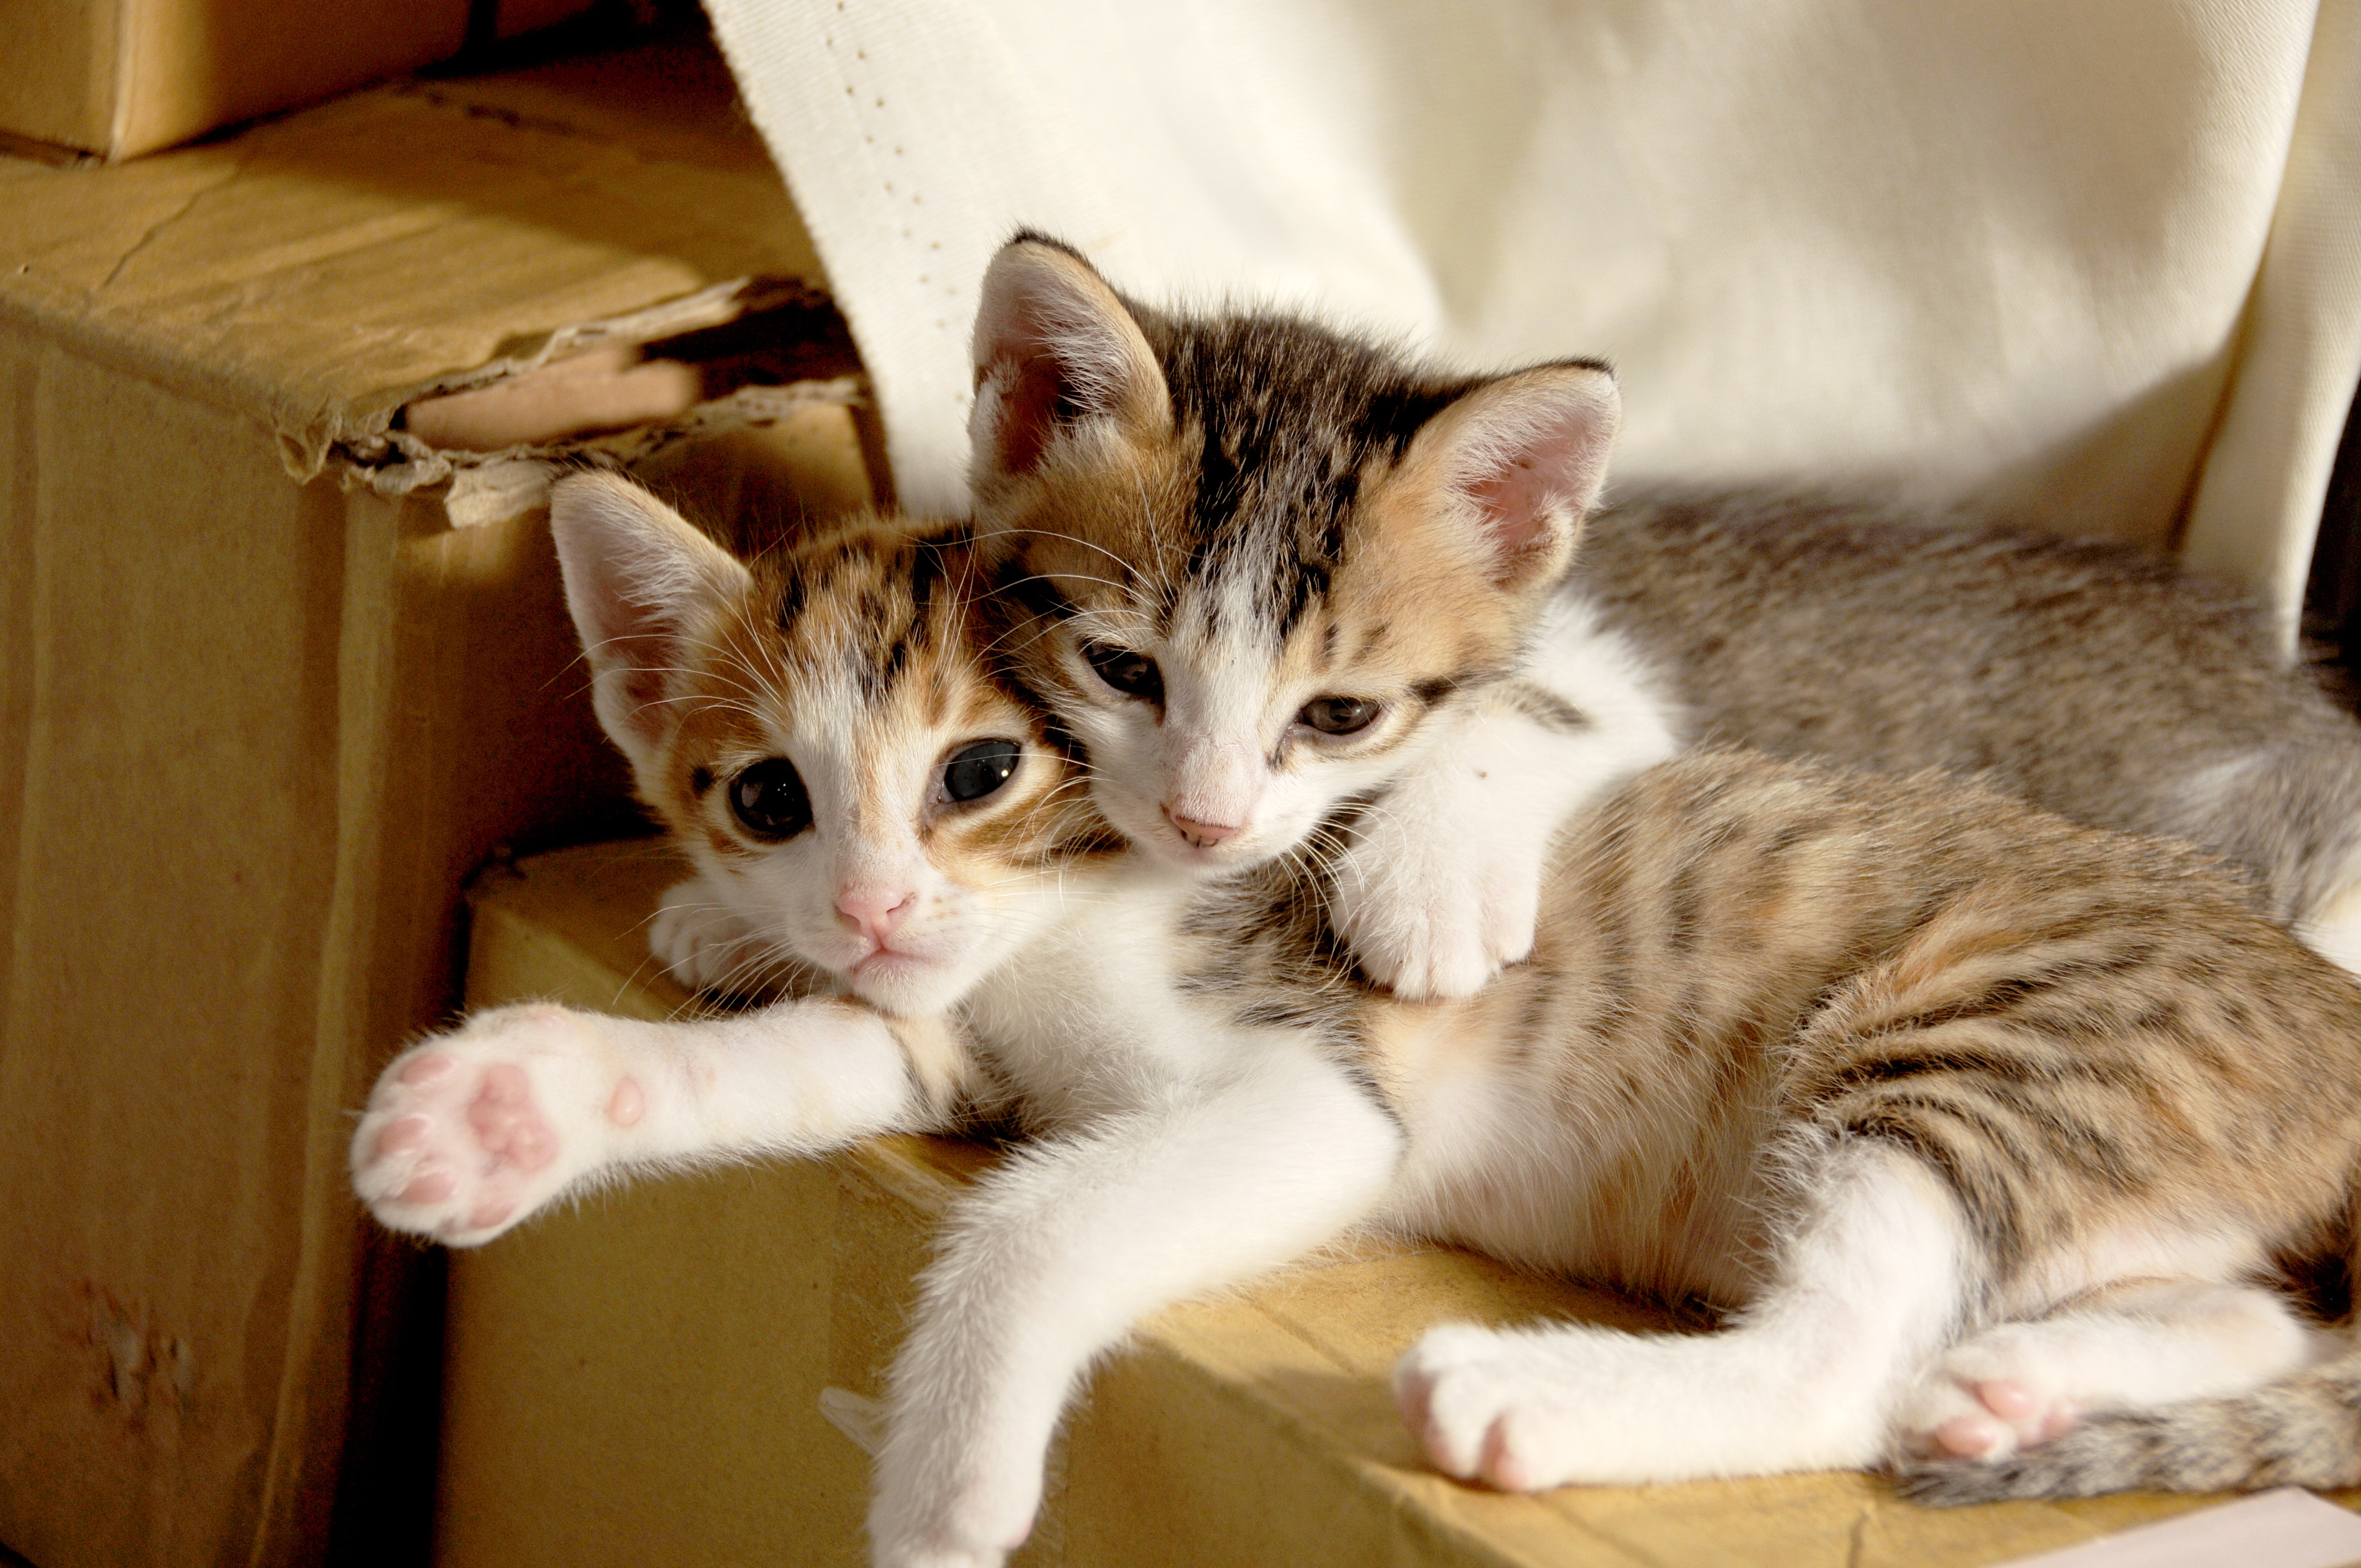
kitten, cat, mammal, whiskers, vertebrate, small cat, cuteness, european shorthair, sleeping their palate, small to medium sized cats, cat like mammal, domestic short haired cat